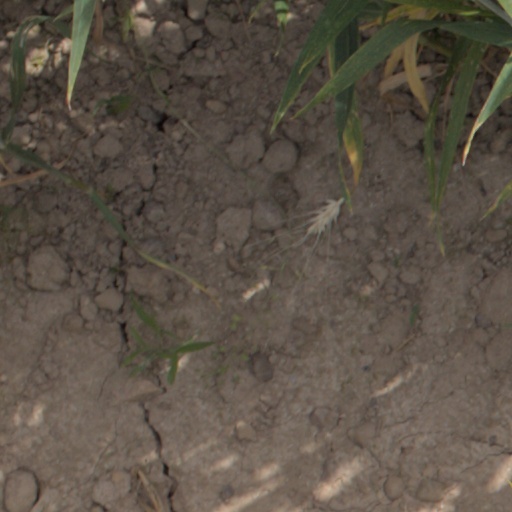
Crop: wheat